Janet Weiss

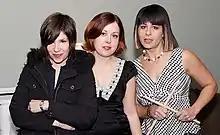
Weiss (right) with Sleater-Kinney bandmates Carrie Brownstein (left) and Corin Tucker, backstage at SXSW 2006.

While in college in San Francisco, Weiss became involved in the local club scene, following local bands such as Camper Van Beethoven and the Donner Party, and absorbing their punky/DIY ethos. When she was 22, Weiss was invited to learn the drums to join an all-girl trio called the Furies as their replacement drummer for a West Coast tour. The Furies' guitarist found Weiss a drum kit at a local pawn shop, and with one drum lesson and about two weeks practice under her belt, she became the Furies' second drummer. Self-taught as a drummer, Weiss learned her technique by watching the drummers at innumerable live shows, and by studying rock and punk greats like John Bonham and Topper Headon. She moved to Portland, Oregon in 1989 and soon after began playing with former Donner Party leader, Sam Coomes, in a band called Motorgoat. (Motorgoat disbanded and reformed as Quasi in 1993; Coomes is Weiss's ex-husband.)